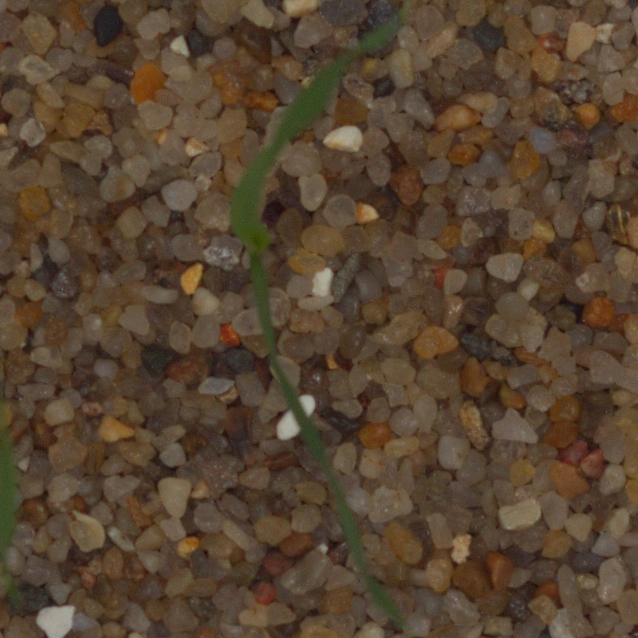
Label: black_grass